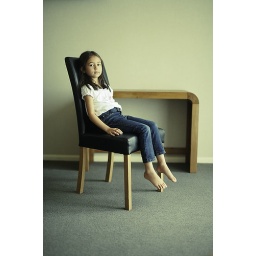
Six year old girl sits in chair